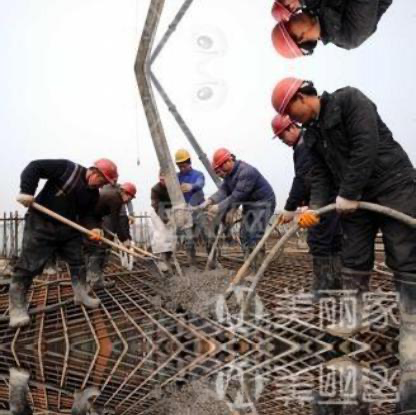
Objects in the image:
label: helmet
label: helmet
label: helmet
label: helmet
label: helmet
label: helmet
label: helmet
label: helmet